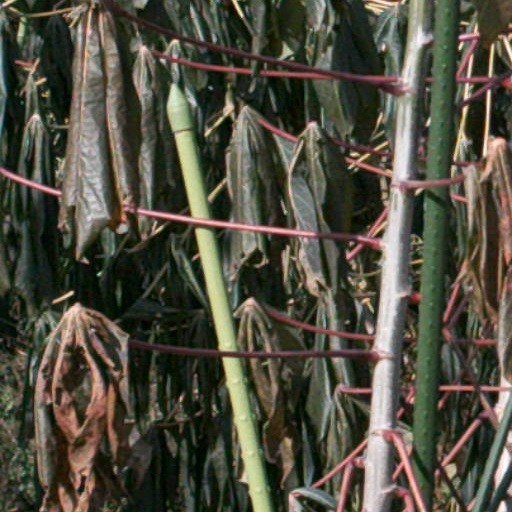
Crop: cassava